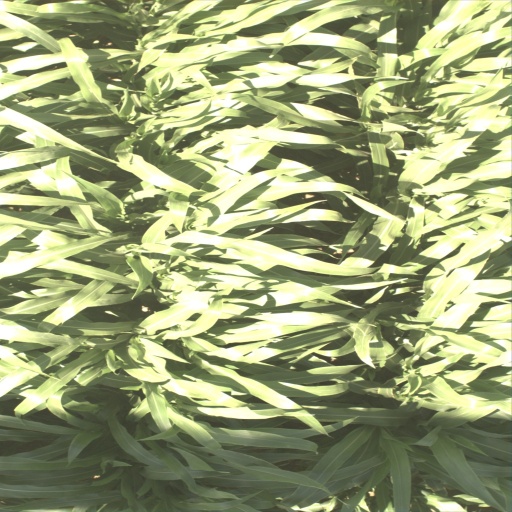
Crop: sorghum